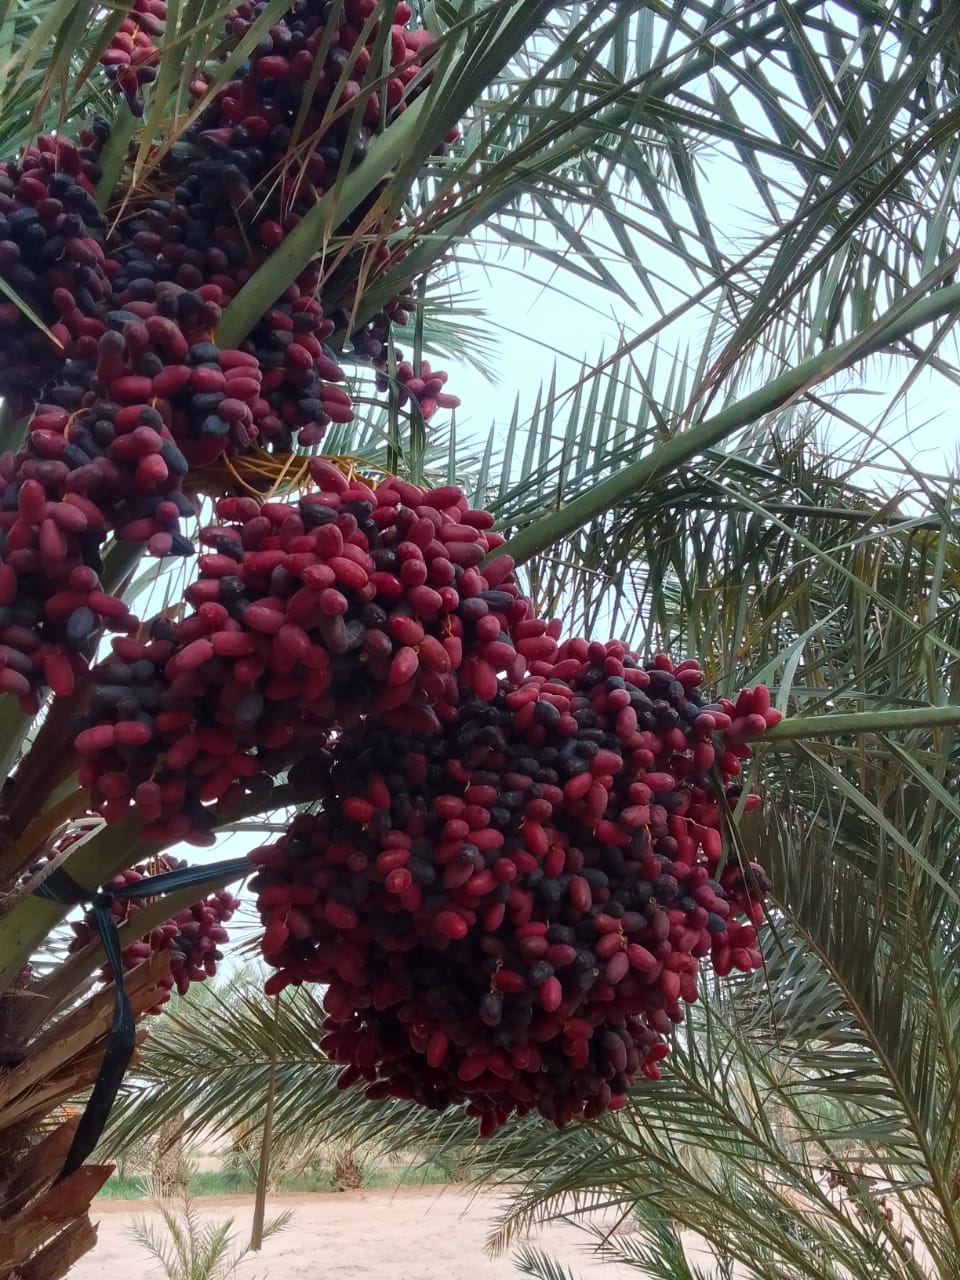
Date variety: bouisthami